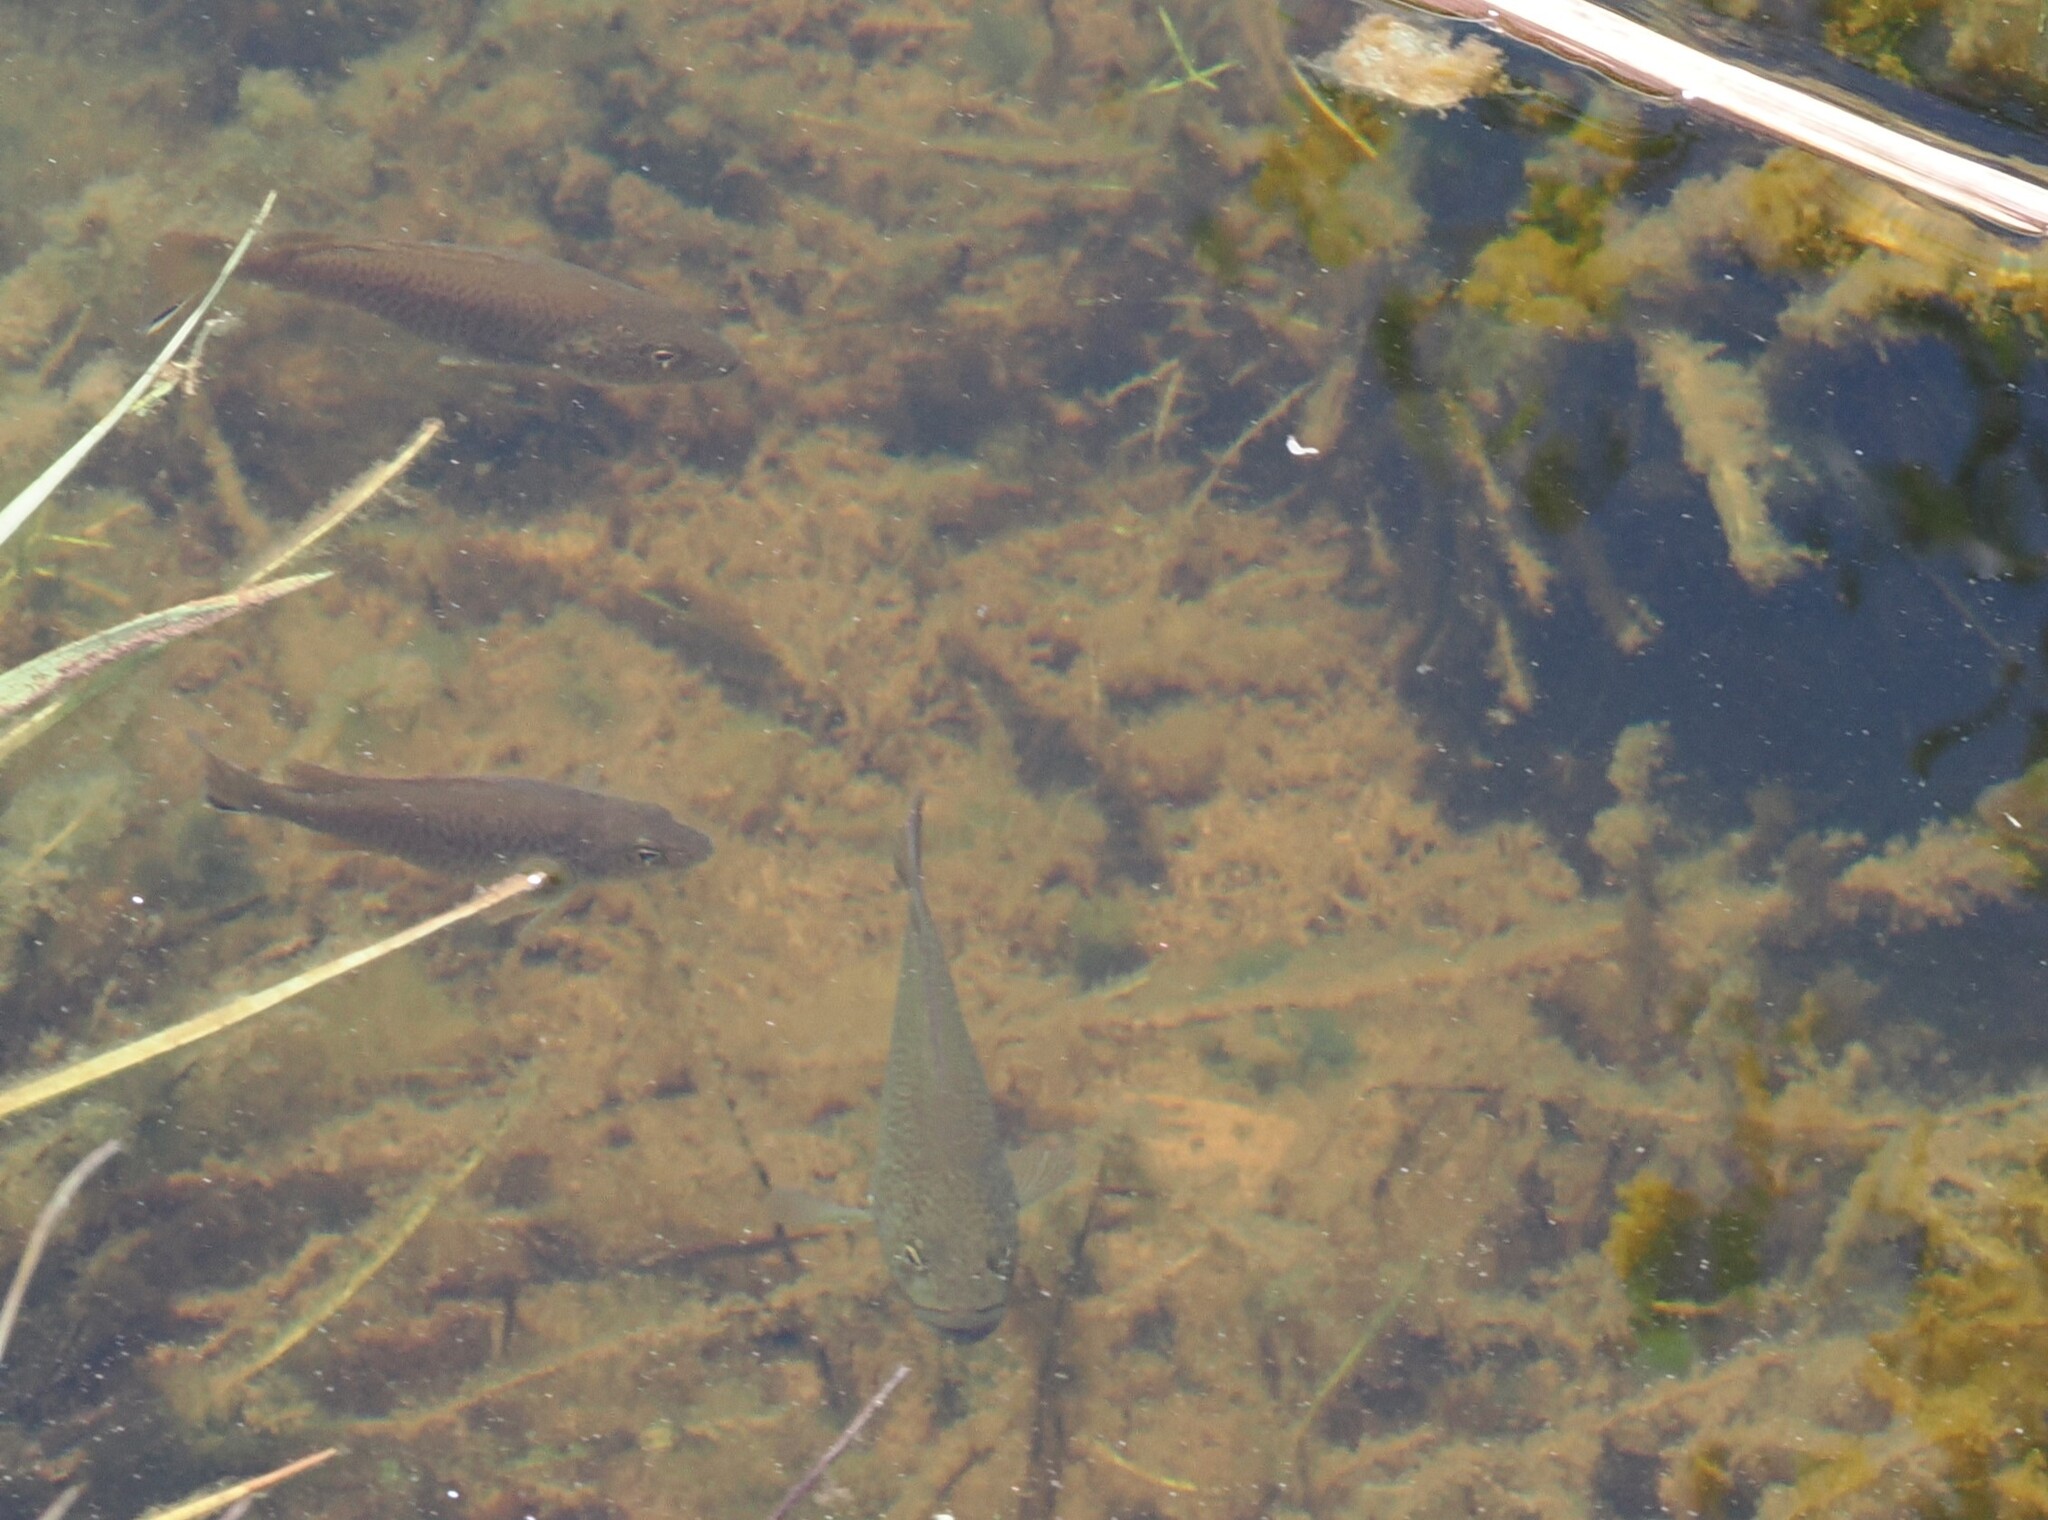
fish (species not among the labelled classes)